Saab 37 Viggen

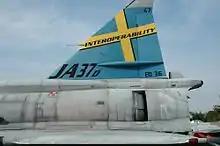
Vertical stabilizer

Between 1989 and 1992, the AP-12 display system was subject to a substantial upgrade. In 1999, a new tactical liquid-crystal display (LCD) system derived from the Saab JAS 39 Gripen, which replaced the CRT-based AP-12 system, began flight tests with the Swedish Air Force. On the twin-seat SK 37 trainer, the rear cockpit used by the instructor is only fitted with conventional instrumentation and lacks a HUD, computer controls and other features.